Cave of the Patriarchs

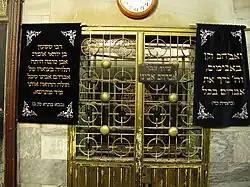
Tomb of Abraham

In the northwestern section are four cenotaphs, each housed in a separate octagonal room, those dedicated to Jacob and Leah being on the northwest, and those to Abraham and Sarah on the southeast. A corridor runs between the cenotaphs on the northwest, and another between those on the southeast. A third corridor runs the length of the southwestern side, through which access to the cenotaphs, and to the southeastern section, can be gained. An entrance to the enclosure exists on the southwestern side, entering this third corridor; a mosque outside this entrance must be passed through to gain access.